Confusion (album)

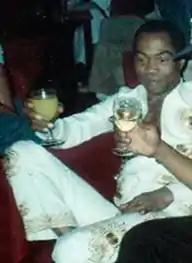
Fela Kuti in 1970

After becoming dissatisfied with studying European composers at the Trinity College of Music in London, Fela Kuti formed his first band Koola Lobitos in 1961 and quickly became a popular act in the local club scene. He returned to his native Nigeria in 1963 and formed another band that played a rhythmic fusion of traditional highlife music and jazz. Kuti dubbed his hybrid style "Afrobeat", which served in part as his critique of African performers who he felt had forsaken their native musical roots for American popular music trends. In 1969, he toured with his band in Los Angeles and was introduced by a friend to the writings of black nationalist and Afrocentrist figures such as Malcolm X and Eldridge Cleaver. Inspired by what he had read, Kuti decided to write more political and critical music, and changed the name of his band to the Nigeria 70 and later the Africa 70.